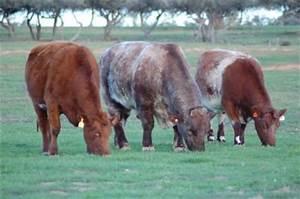
cow